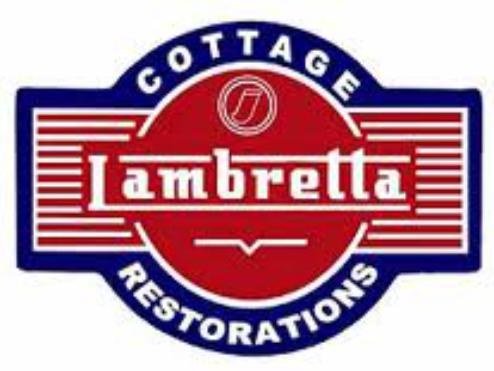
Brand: lambretta
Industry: Transportation